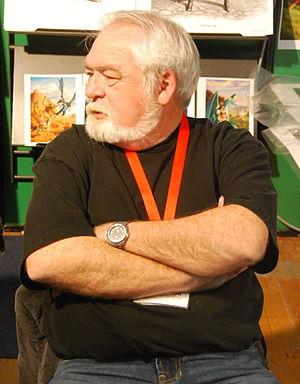
Larry Elmore est un illustrateur américain.